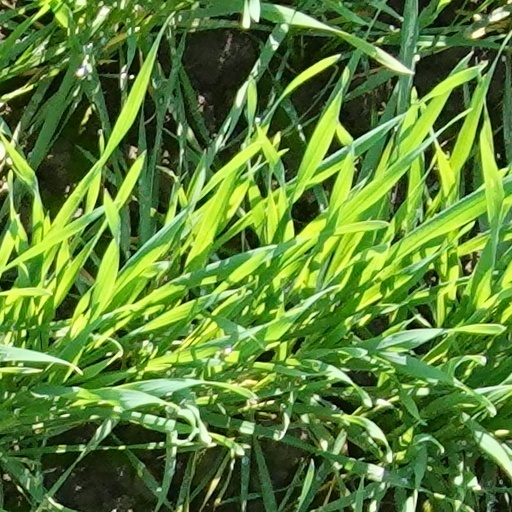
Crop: wheat